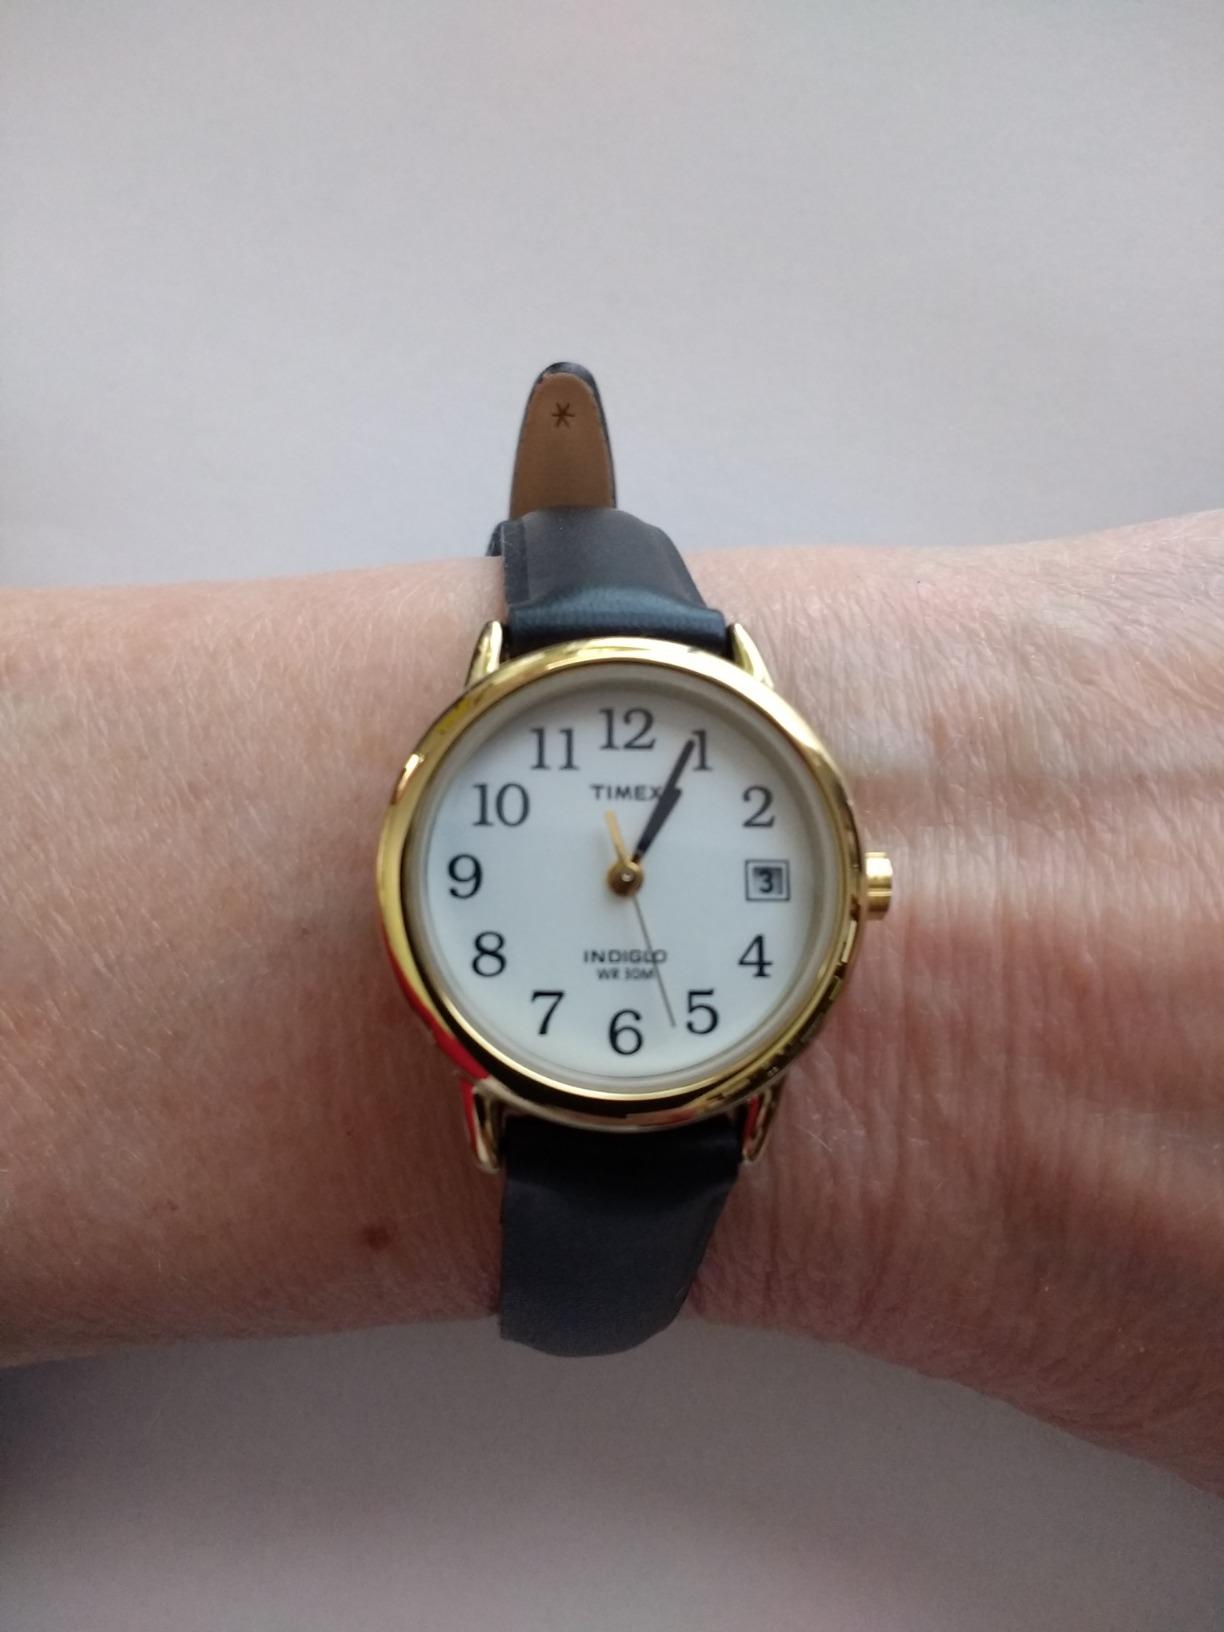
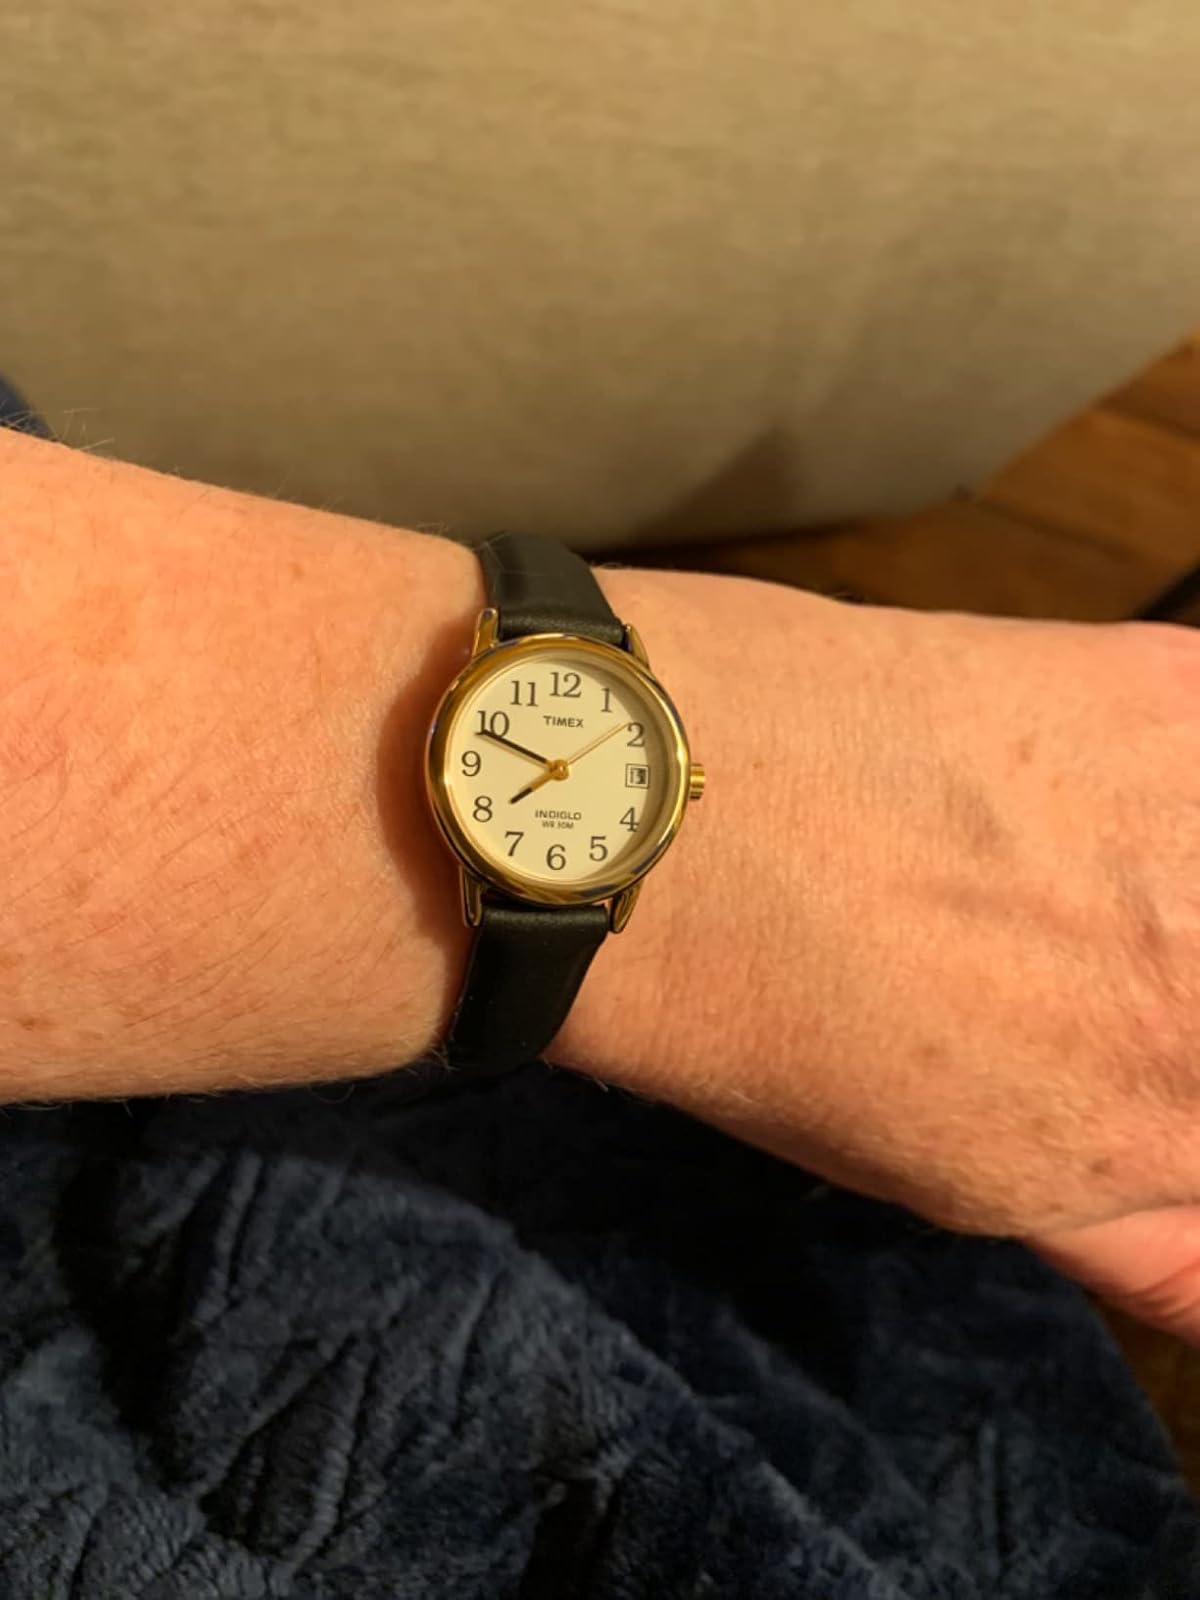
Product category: accessories_watch
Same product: yes